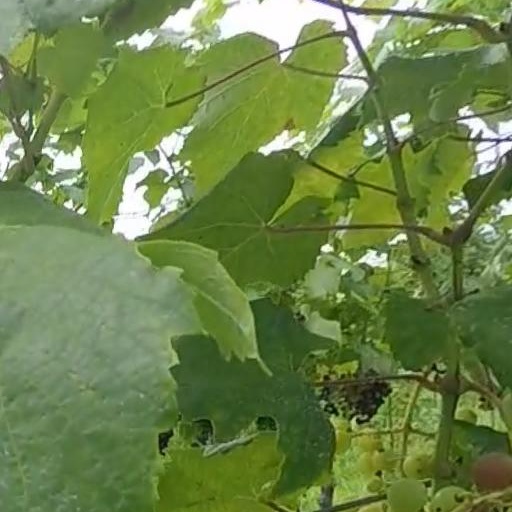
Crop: grape